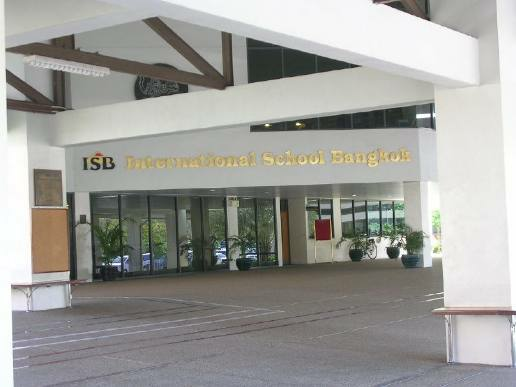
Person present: No